Catholic ecumenical councils

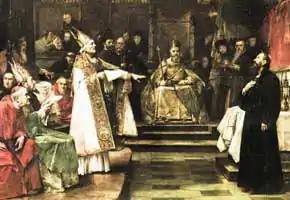
Painting of Jan Hus in the Council of Constance by Václav Brožík

The council continued debate on conciliarism. The papal delegate opened the council in Basel on 23 July 1431, without a single bishop present. When he tried to close it later, bishops insisted on citing the pope to the council, which he refused. The council continued on its own and issued several decrees on Church reform. Most of the participants were theologians; bishops made only ten percent of the eligible voters. The Pope moved the council to Ferrara, where he achieved a major success, when the Greek Orthodox Church agreed to unity with Rome. But conciliarism continued to be the politically correct trend, as "reform" and "council" were seen as inseparable. Formally, the Council of Basel was never closed. The council decreed in 1439 (a short-lived) union with Greek, Armenian, and Jacobite Churches (1442). The council had 25 sessions from July 1431 until April 1442. It met under Pope Eugene IV in Basel, Germany, and Ferrara and Florence, Italy. It was moved to Rome in 1442.